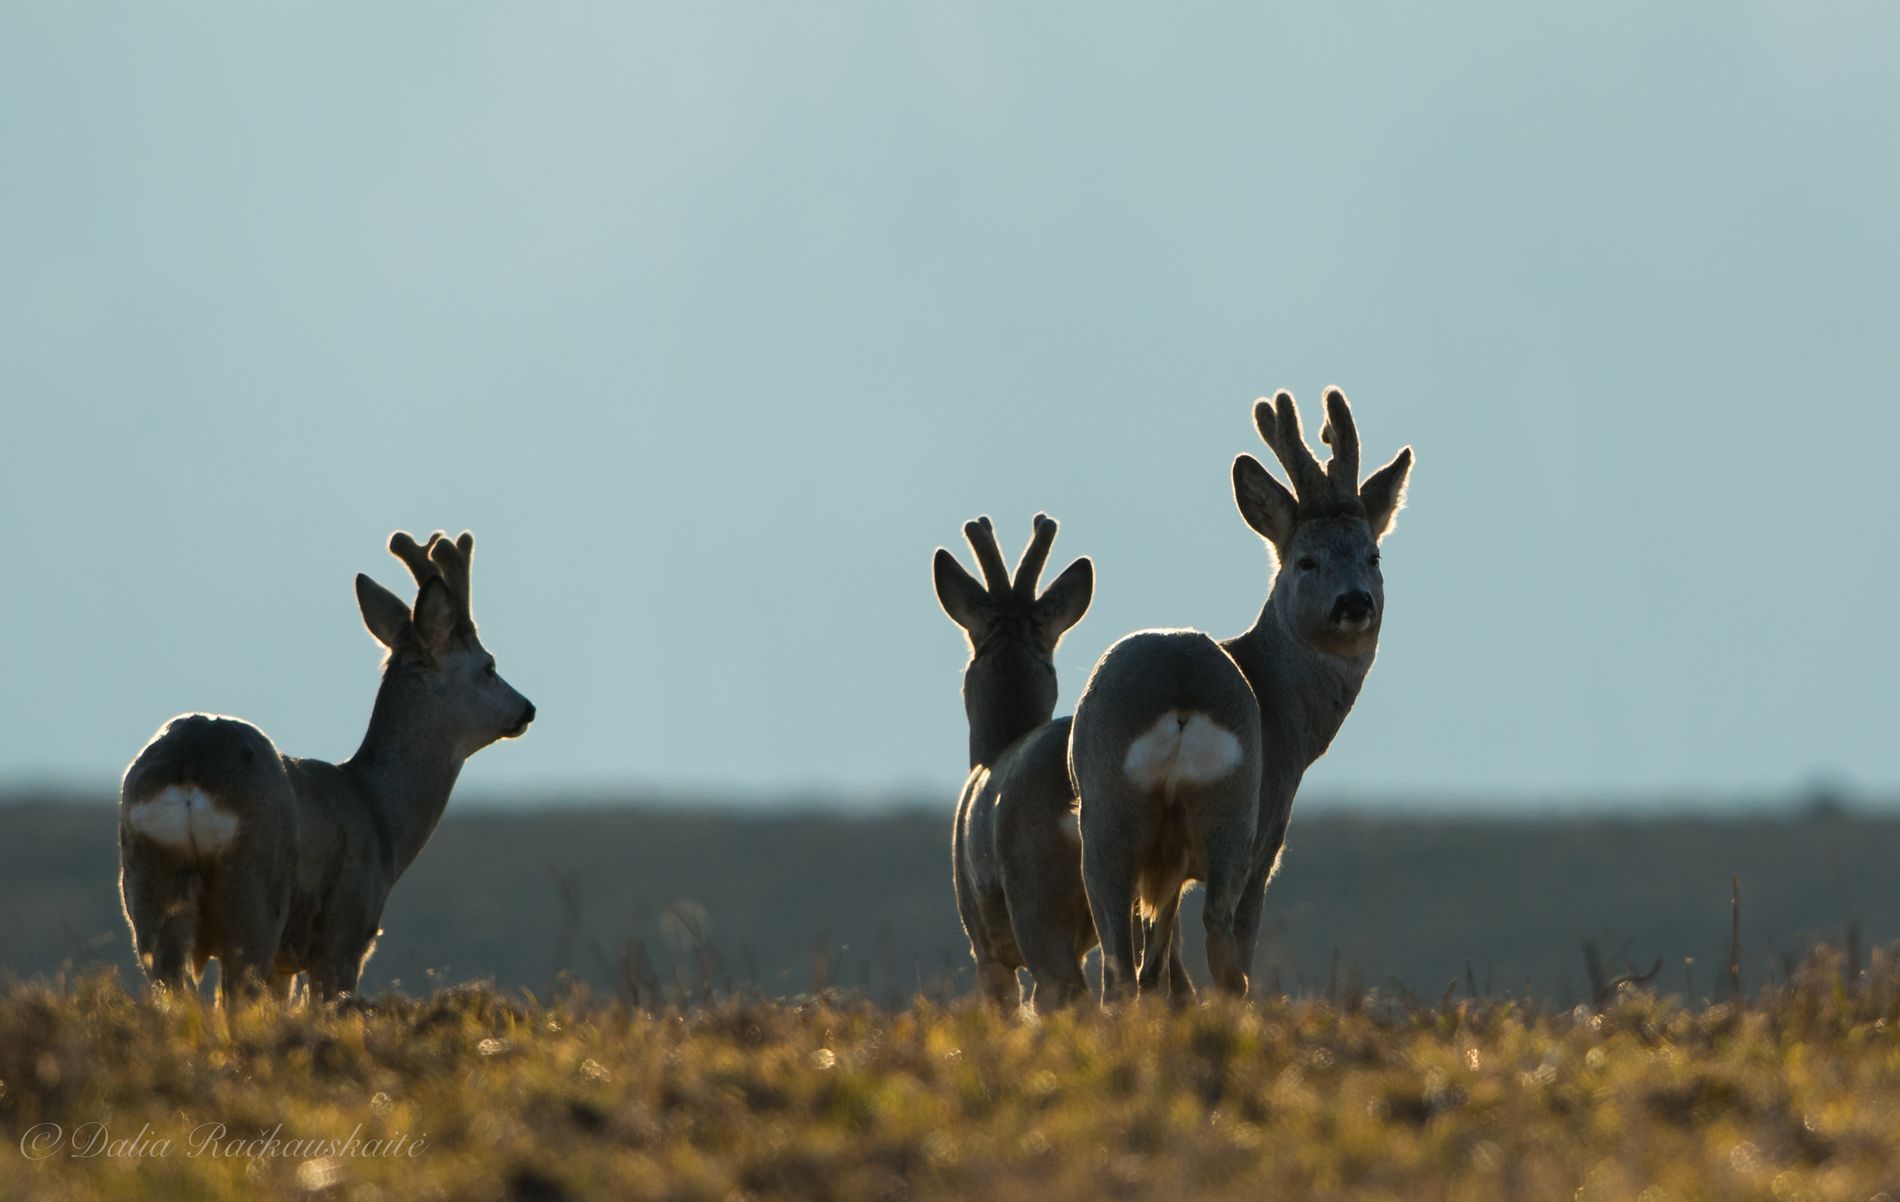
Deers walking on grass
this photo is featuring 3 deers by their back walking in the grass; their colors are shades of beige , horns over their heads are visible, the grass is yellowish and the sky is gray and cloudy; one of the dear's head is turned to the back
a low angle shot capturing 3 deers walking during the golden hour and sunset, , the photograph was taken with natural sunlight highlighting the yellow grass color, creating a contrast with the pale color of the sky
Labels: Animal, Deer, Mammal, Wildlife, Antelope, Elk, Kangaroo, Field, Grassland, Nature, Outdoors, Antler, Impala, sky, grass, Land
Camera: NIKON CORPORATION NIKON D7100
Lens: 500.0 mm f/4.0, AF-S VR Nikkor 500mm f/4G ED
Aperture: F5
Exposure: 1/1600 sec
ISO: 250
Focal length: 500.0 mm